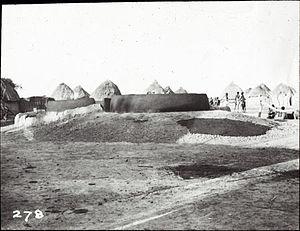
Nyikang, fils du roi Okwa et de la déesse Nyikaya, est le premier dynaste de la monarchie Shilluk, un ancien royaume indépendant de l'Afrique de l'Est qui persiste sous la forme d'institution traditionnelle au sein de la république du Soudan du Sud. Du personnage historique, on sait peu de choses. Nyikang est probablement originaire de la région des Grands Lacs africains et a sans doute vécu durant les premières décennies du XVIᵉ siècle. Les récits de plusieurs peuples Luo, Shilluk en premier lieu mais aussi Anyuak, Thuri, Balanda et Jur-Chol s'accordent pour faire de lui le fondateur la nation Shilluk, sans doute vers 1530-1550, après avoir traversé les marécages du Sudd et s'être installé sur la rive occidentale du Nil Blanc dans l'aire de l'actuel comté de Panyikang, au sud-ouest de la ville de Malakal.